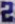
Number: 2